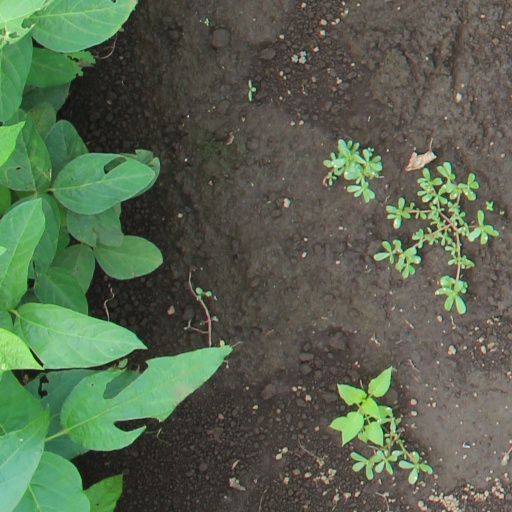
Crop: soybean